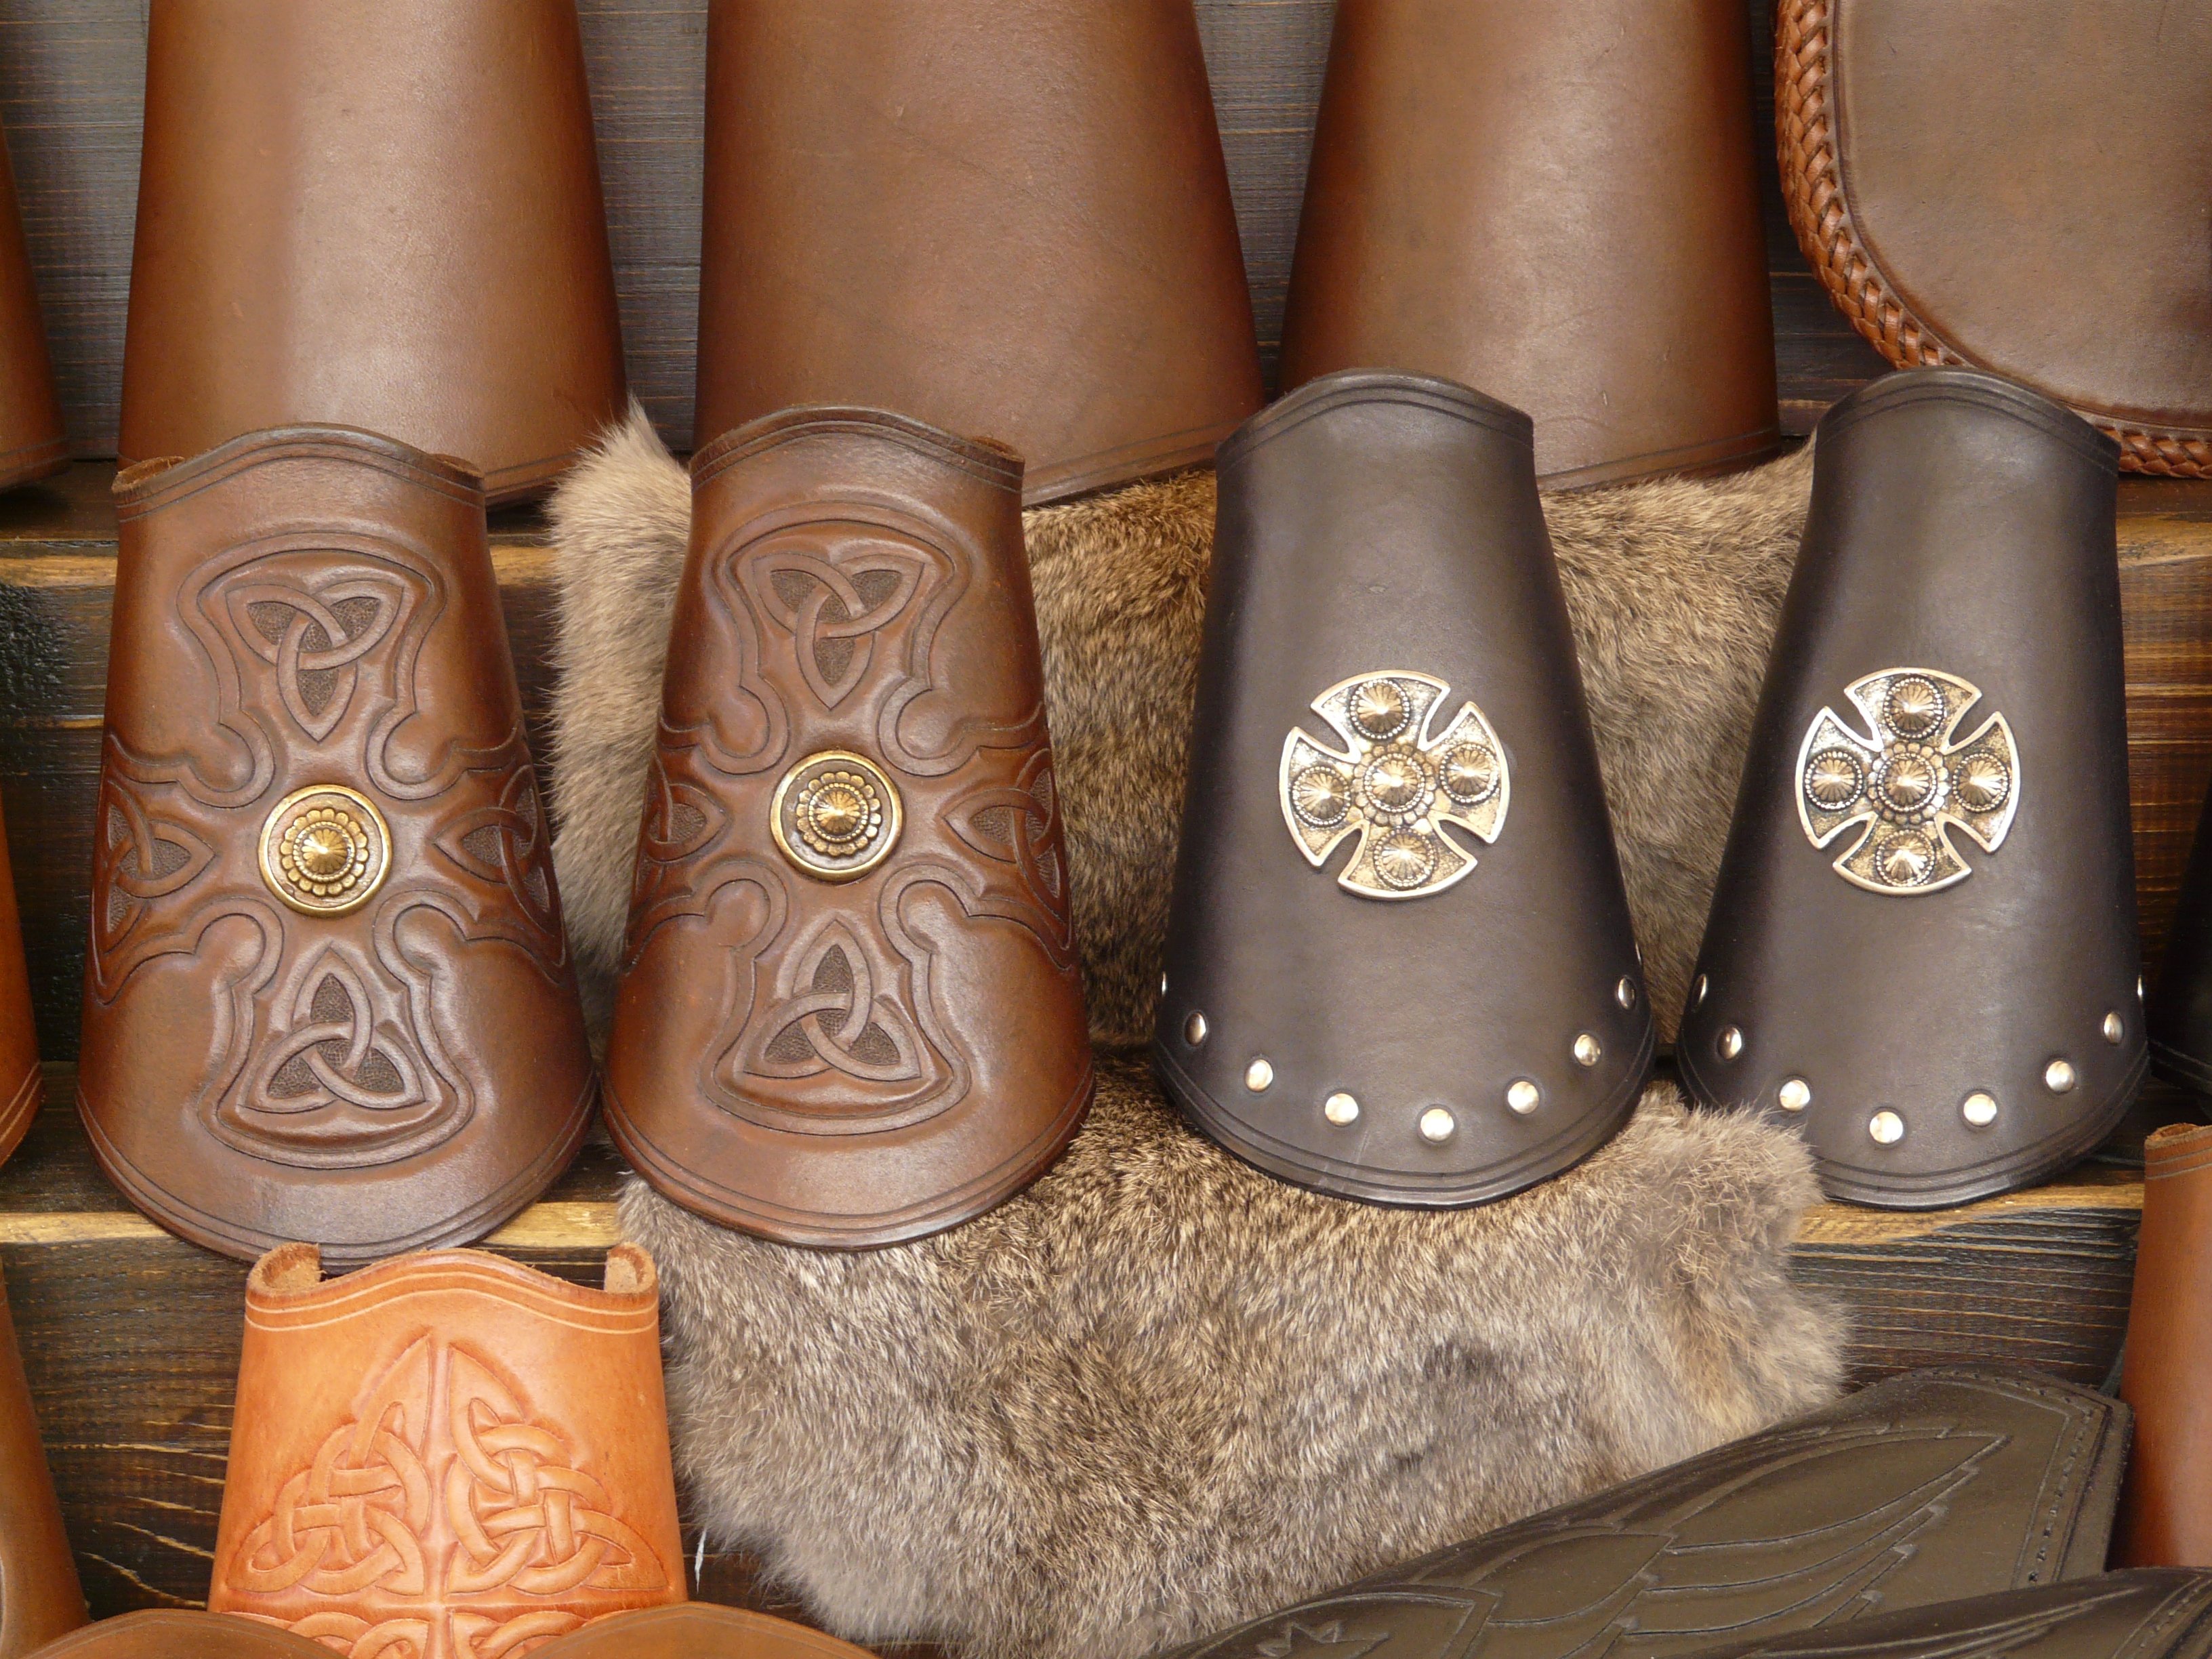
leather, pattern, arm, drum, musical instrument, bracelet, design, footwear, middle ages, gloves, man made object, hand drum, leather bracelet